Patience (opera)

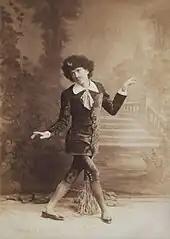
George Grossmith as Bunthorne

The opera is a satire on the aesthetic movement of the 1870s and '80s in England, part of the 19th-century European movement that emphasised aesthetic values over moral or social themes in literature, fine art, the decorative arts, and interior design. Called "Art for Art's Sake", the movement valued its ideals of beauty above any pragmatic concerns. Although the output of poets, painters and designers was prolific, some argued that the movement's art, poetry and fashion was empty and self-indulgent. That the movement was so popular and also so easy to ridicule as a meaningless fad helped make "Patience" a big hit. The same factors made a hit out of "The Colonel", a play by F. C. Burnand based partly on the satiric cartoons of George du Maurier in "Punch" magazine. "The Colonel" beat "Patience" to the stage by several weeks, but "Patience" outran Burnand's play. According to Burnand's 1904 memoir, Sullivan's friend the composer Frederic Clay leaked to Burnand the information that Gilbert and Sullivan were working on an "æsthetic subject", and so Burnand raced to produce "The Colonel" before "Patience" opened. Modern productions of "Patience" have sometimes updated the setting of the opera to an analogous era such as the hippie 1960s, making a flower-child poet the rival of a beat poet.